Herb Plenty

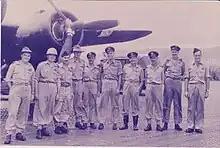
No. 100 Beaufort Squadron New Guinea Herb Plenty 6th from left

Plenty was posted to No. 1 Operational Training Unit as a flying instructor on the RAAF Bristal Beaufort bomber. After thirteen months he volunteered for a second tour of duty and was posted as a flight commander to RAAF No. 100 Beaufort Squadron at Milne Bay, Papua New Guinea, on 8 November 1943, flying bombing strikes against Japanese positions on New Britain, on occasions leading formations of up to thirty bombers. After the Japanese retreat from New Britain, Plenty led strikes against Japanese positions in New Guinea. On 11 August 1944 Plenty completed his nine-month operational tour, having carried out 65 strikes. During his posting to No. 100 Sqn Plenty was awarded a Bar to his DFC for ‘courage and resourcefulness, together with his gallant and inspired leadership’.